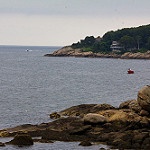
Label: sea